Object recognition (cognitive science)

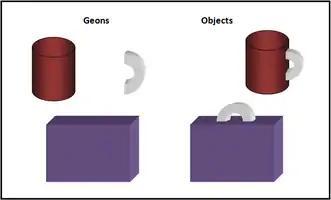
Figure 1. This image, created based on Biederman's (1987) Recognition by Components theory, is an example of how objects can be broken down into Geons.

An extension of Marr and Nishihara's model, the recognition-by-components theory, proposed by Biederman (1987), proposes that the visual information gained from an object is divided into simple geometric components, such as blocks and cylinders, also known as "geons" (geometric ions), and are then matched with the most similar object representation that is stored in memory to provide the object's identification (see Figure 1).